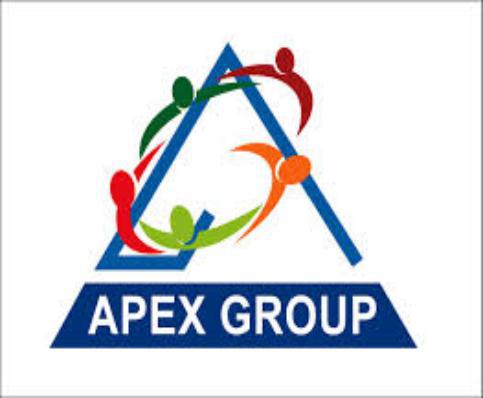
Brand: Apex
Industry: Others